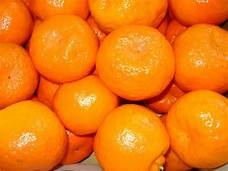
Label: mandarine